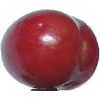
Label: Cherry 2